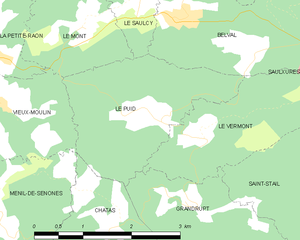
Carte des communes françaises Le Puid